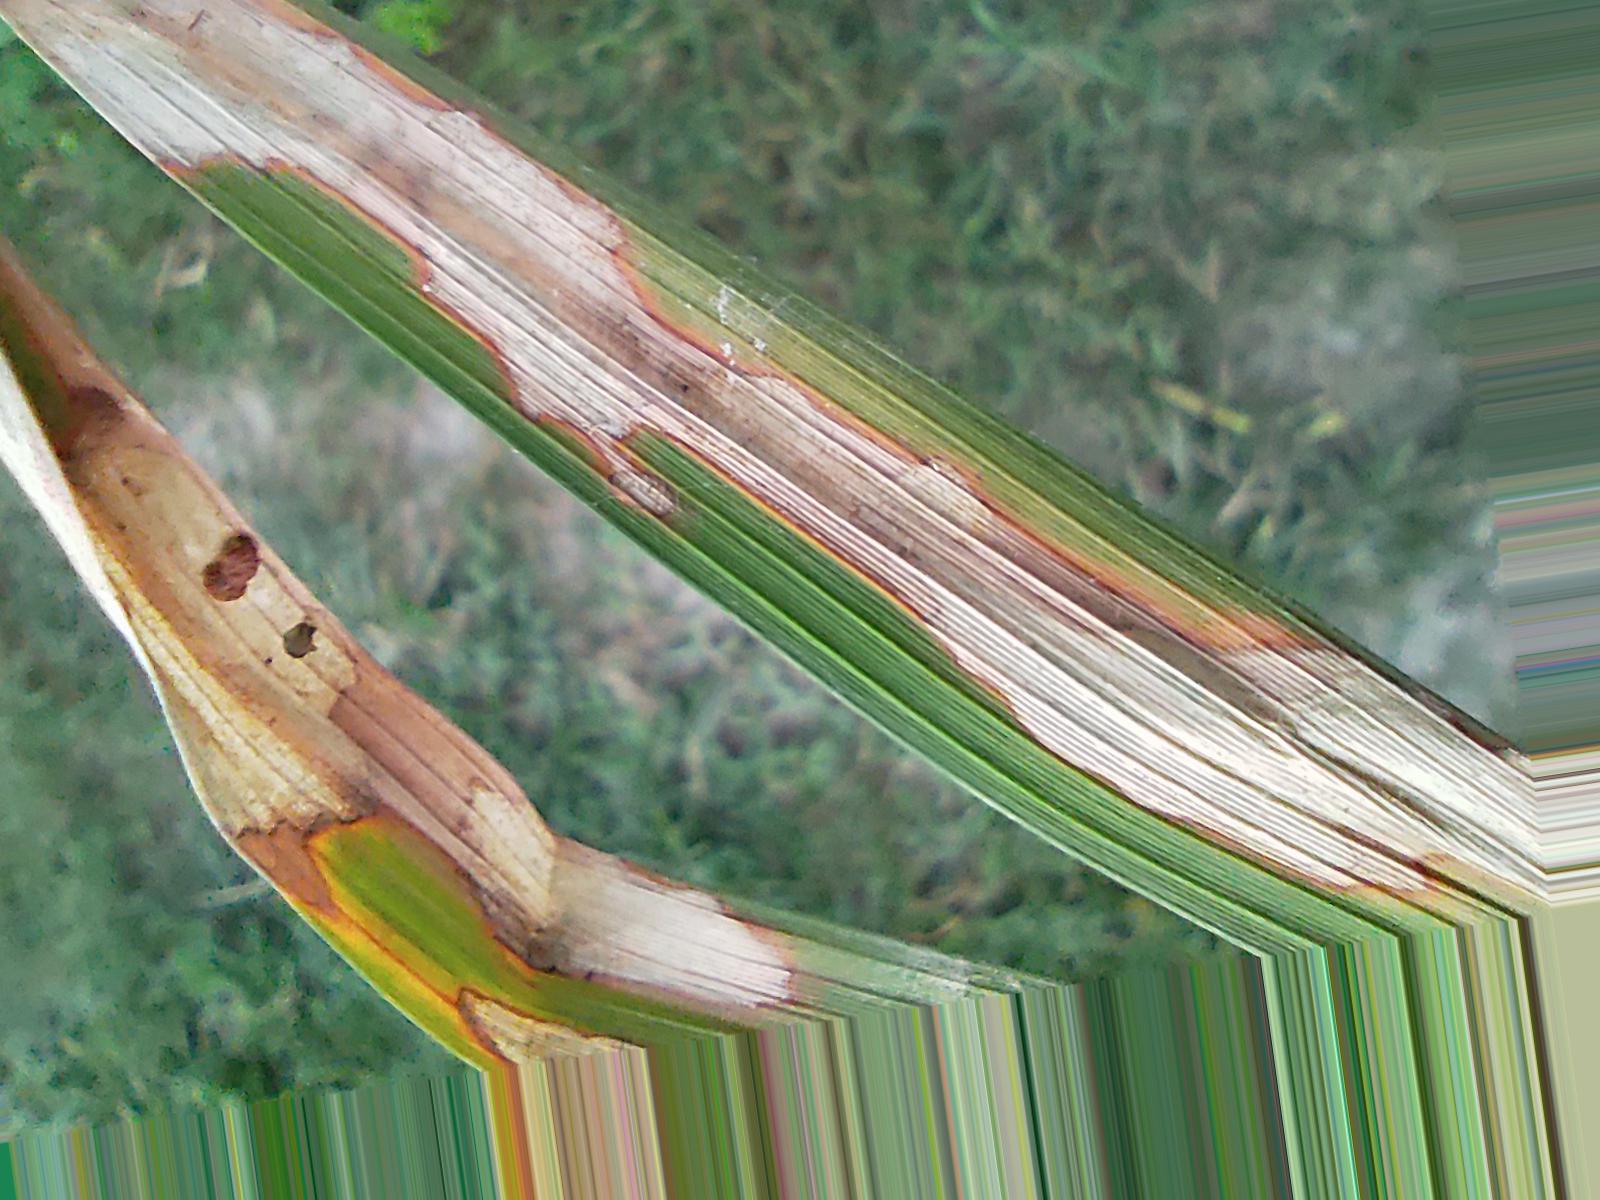
Nhãn: Bệnh Đốm Vằn ( Khô vằn ) ( Sheath Blight )